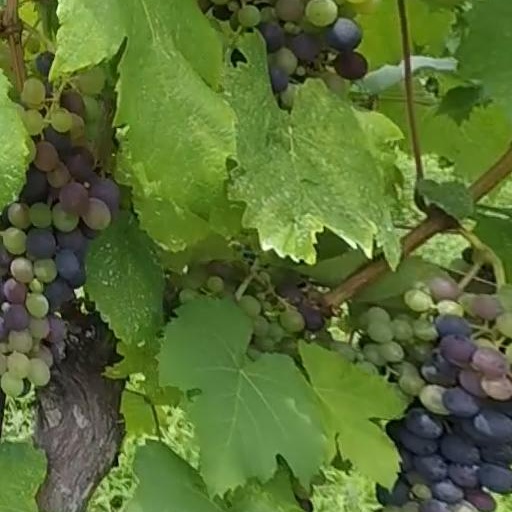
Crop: grape